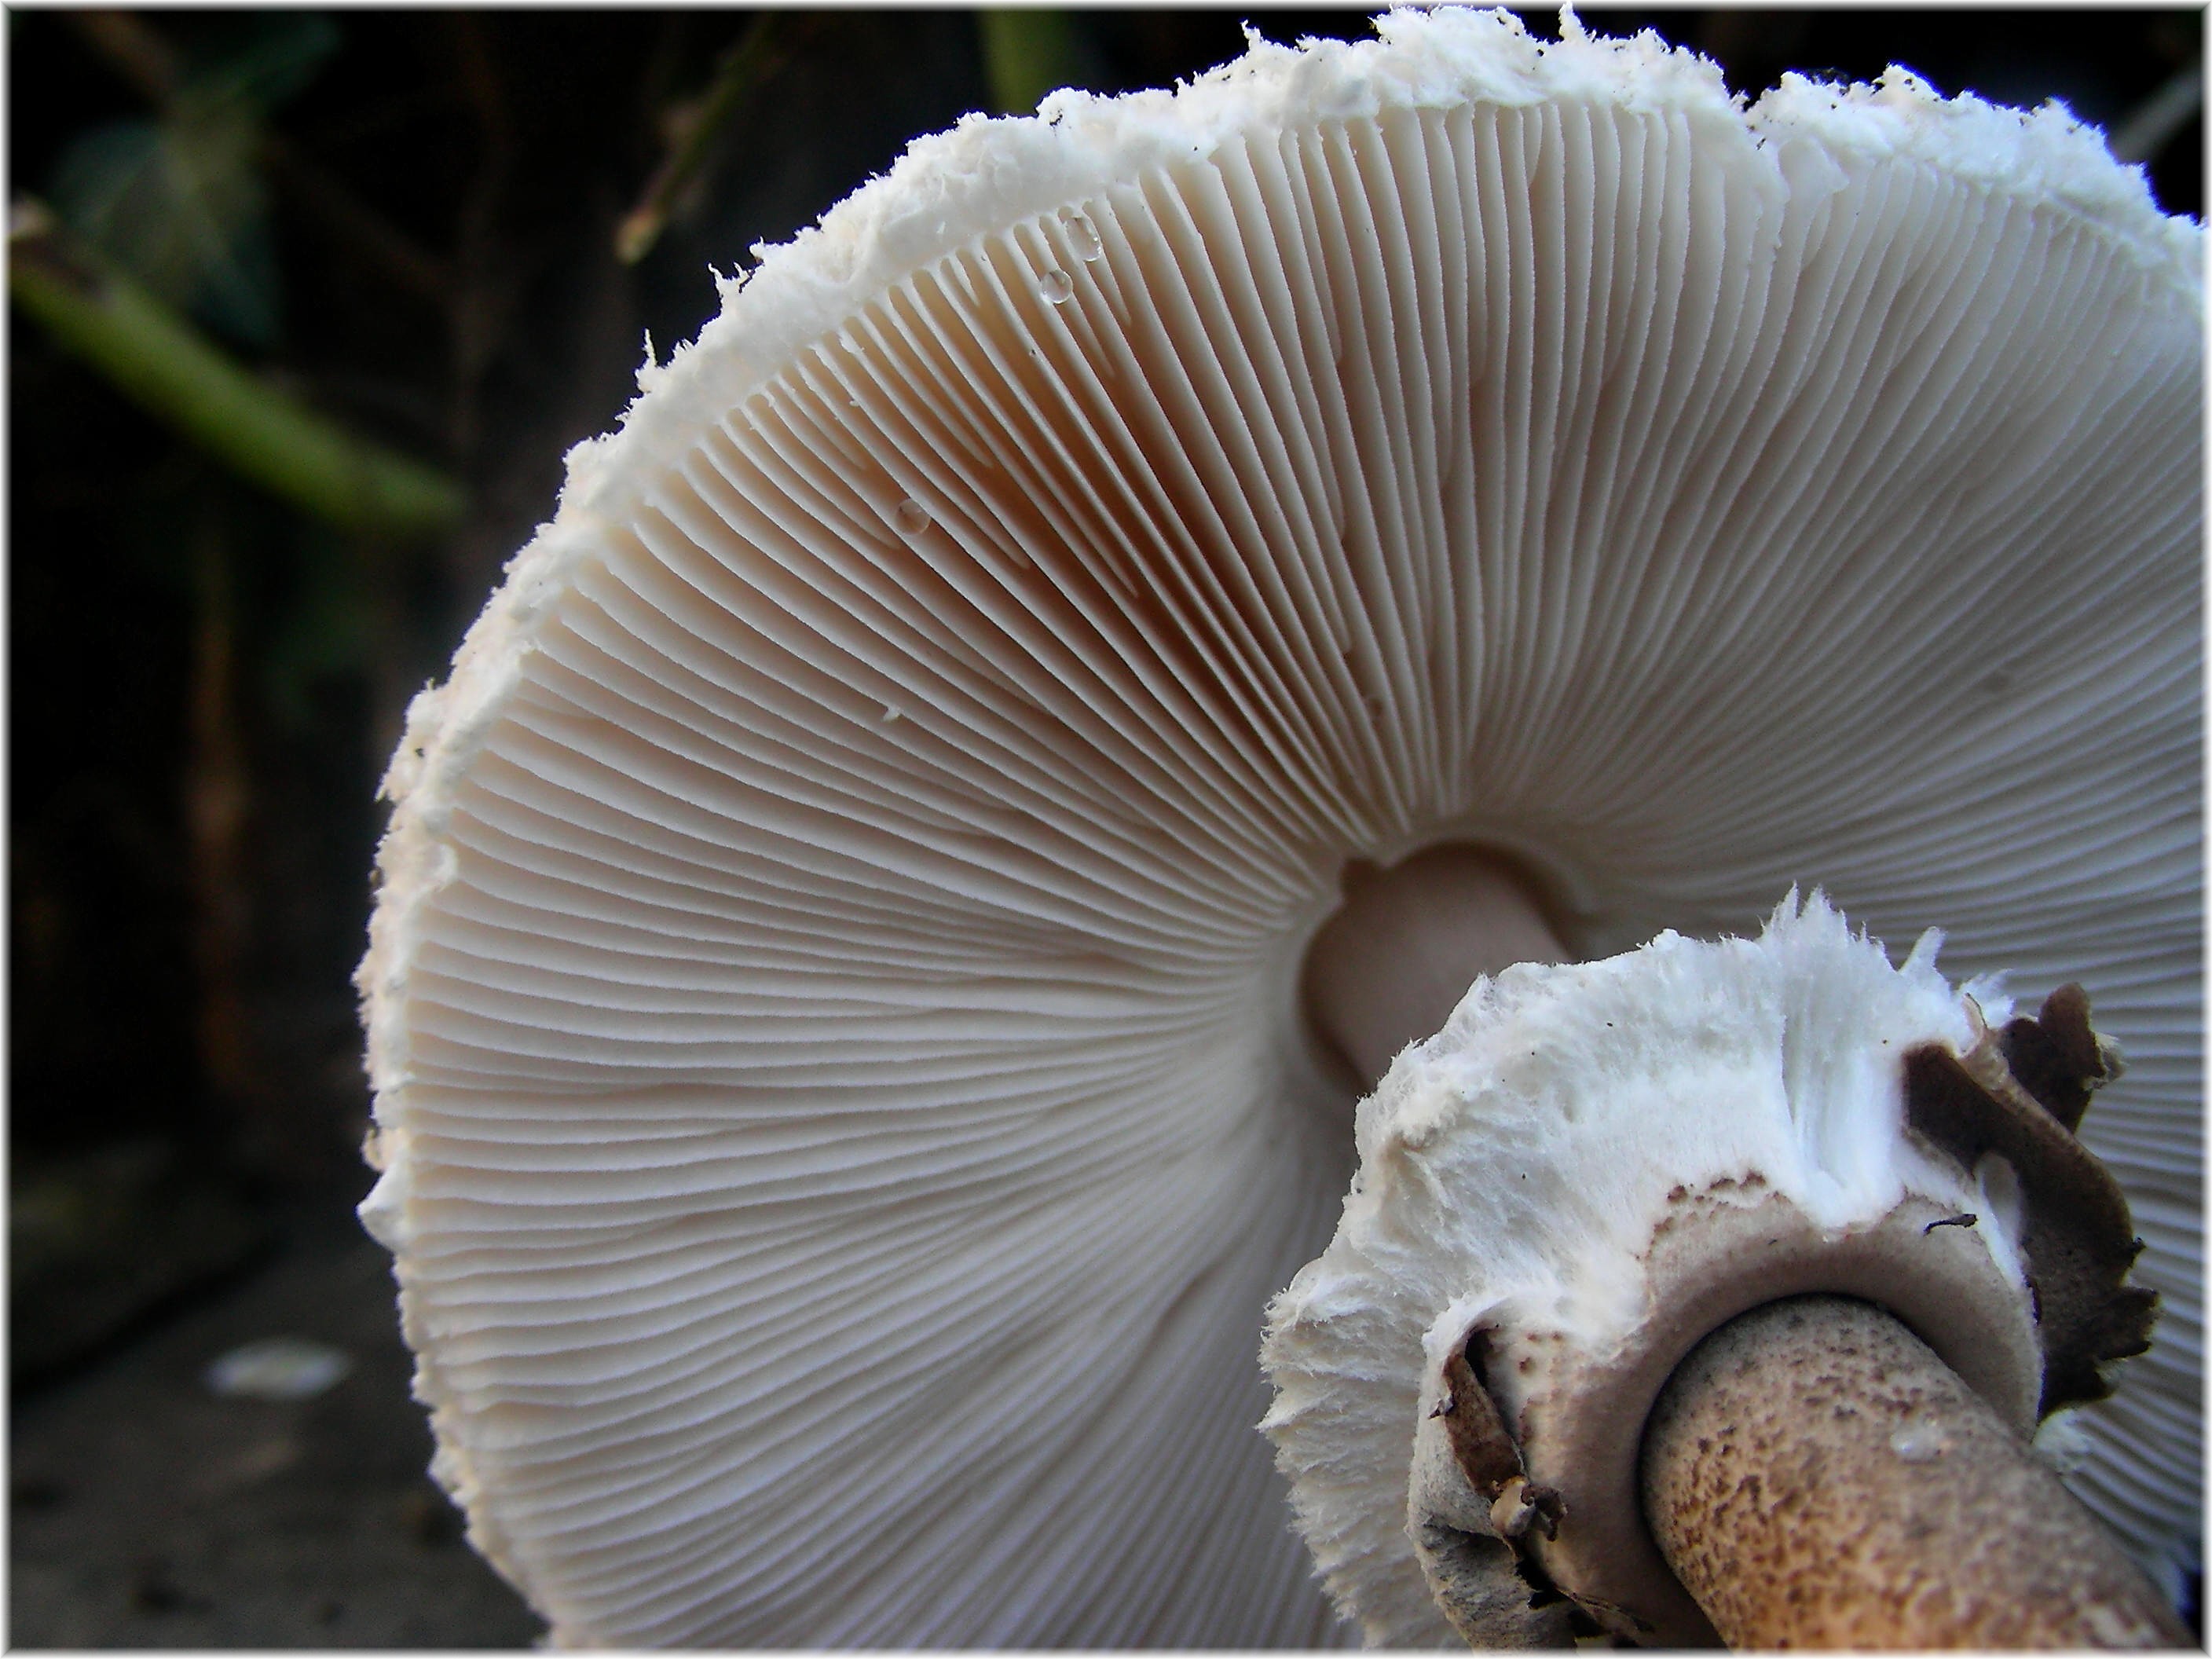
nature, flower, europe, mushroom, flora, close up, fungus, spain, europa, naturaleza, espaa, galicia, natureza, setas, niceshot, natur, galiza, oleiros, micologia, provonciacorua, agaricus, macro photography, oyster mushroom, edible mushroom, shiitake, medicinal mushroom, agaricomycetes, agaricaceae, champignon mushroom, pleurotus eryngii